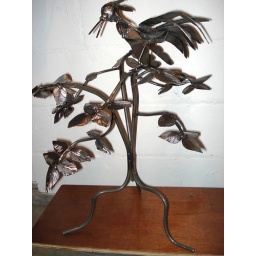
bird in a tree free standing 3